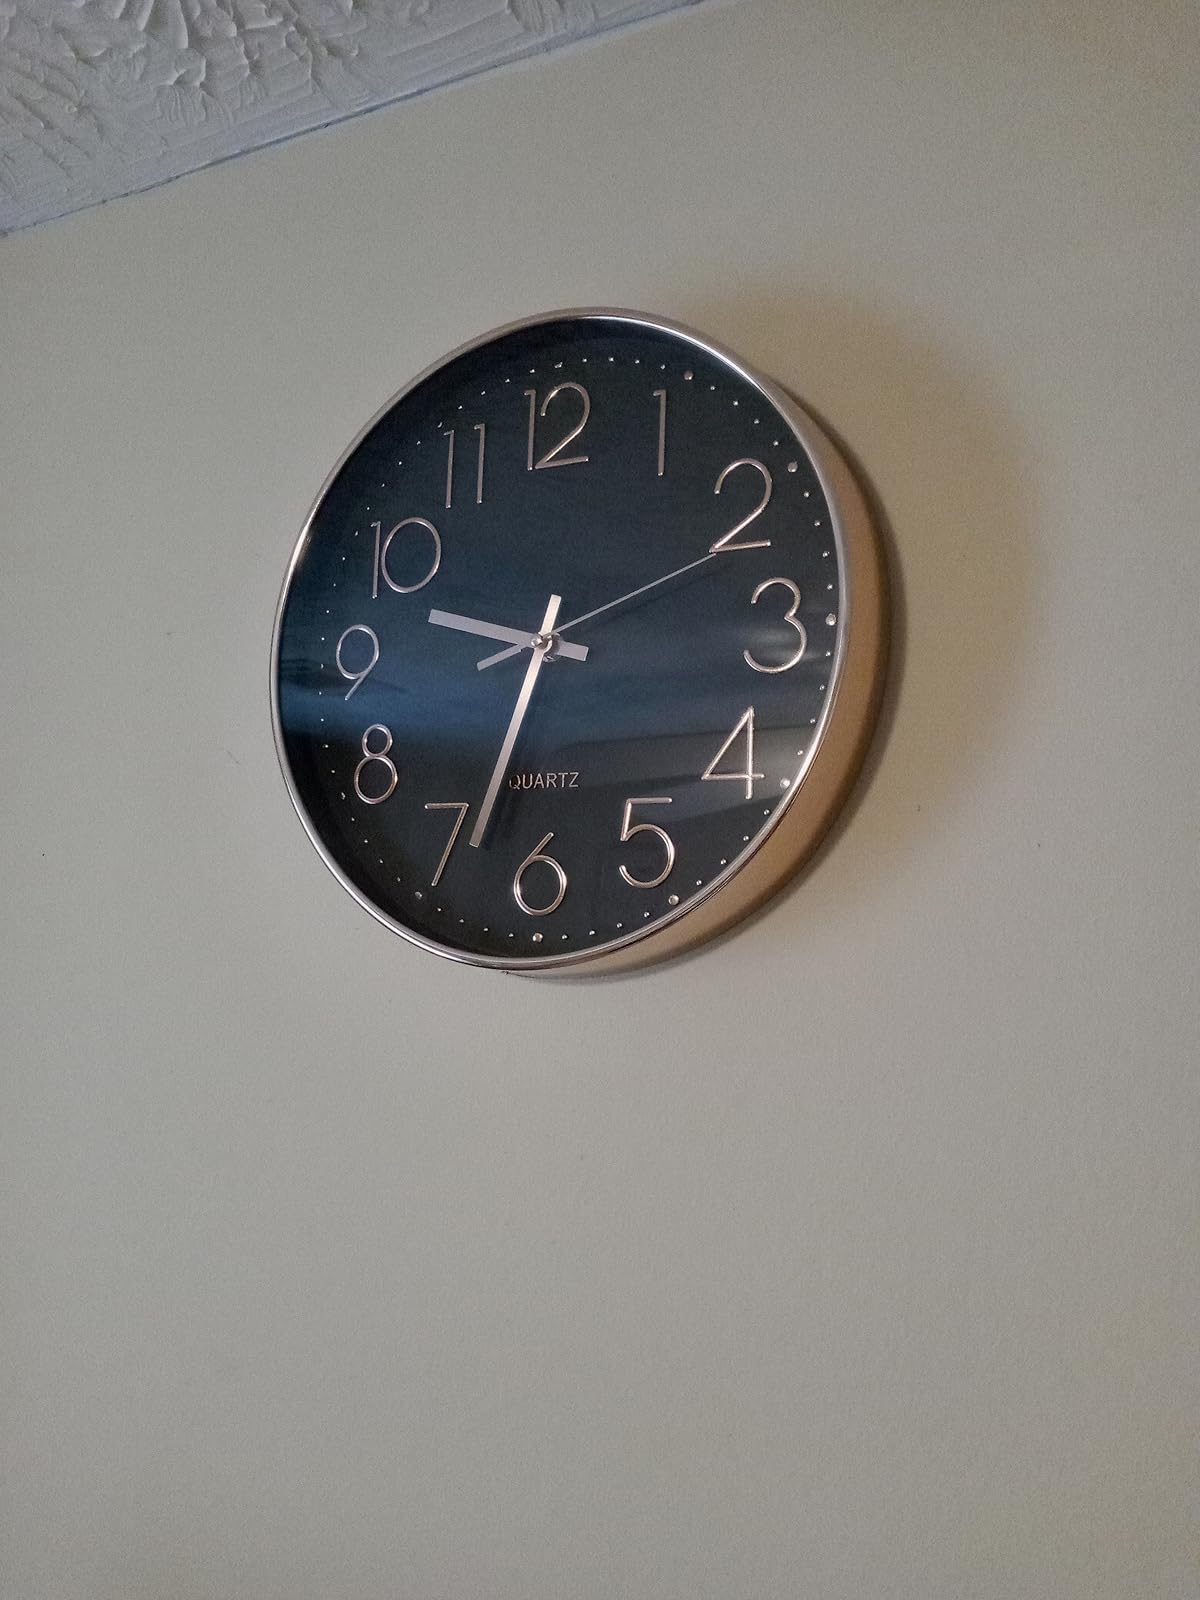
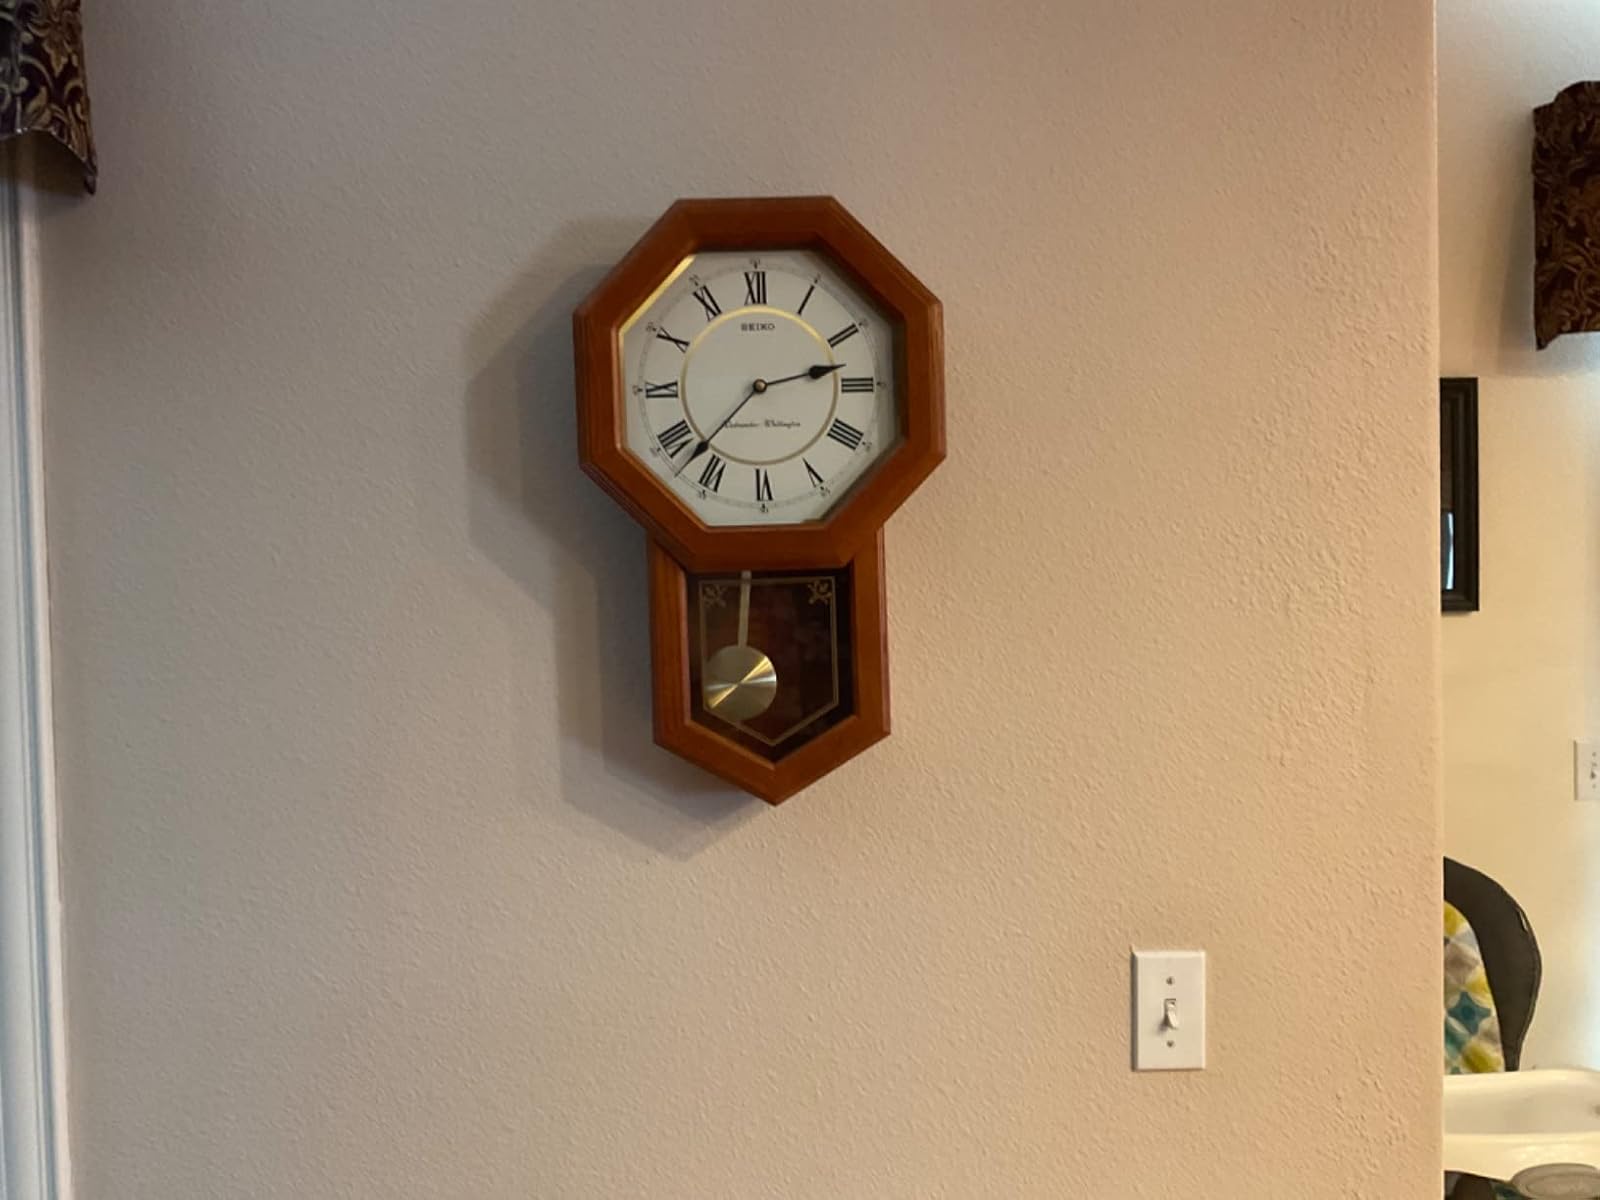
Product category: clock
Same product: no